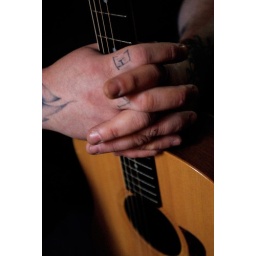
Kelly Lambert/StaffJon &amp;quot;Nolan&amp;quot; Gris, head of local hip-hop label T-Nebula Productions, wraps his fingers around his guitar at his home Tuesday.